LGBTQ history in Turkey

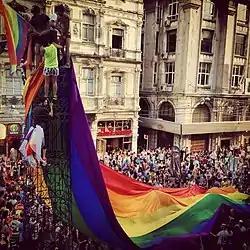
Istanbul Pride in 2013, İstiklal Avenue, Istanbul.

LGBTQ history in Turkey covers the development, contributions and struggles of lesbian, gay, bisexual, transgender, and queer (LGBTQ) people in the history of Turkey and their relation between Turkish politics from the abolition of the Caliphate to modern-day Turkey.